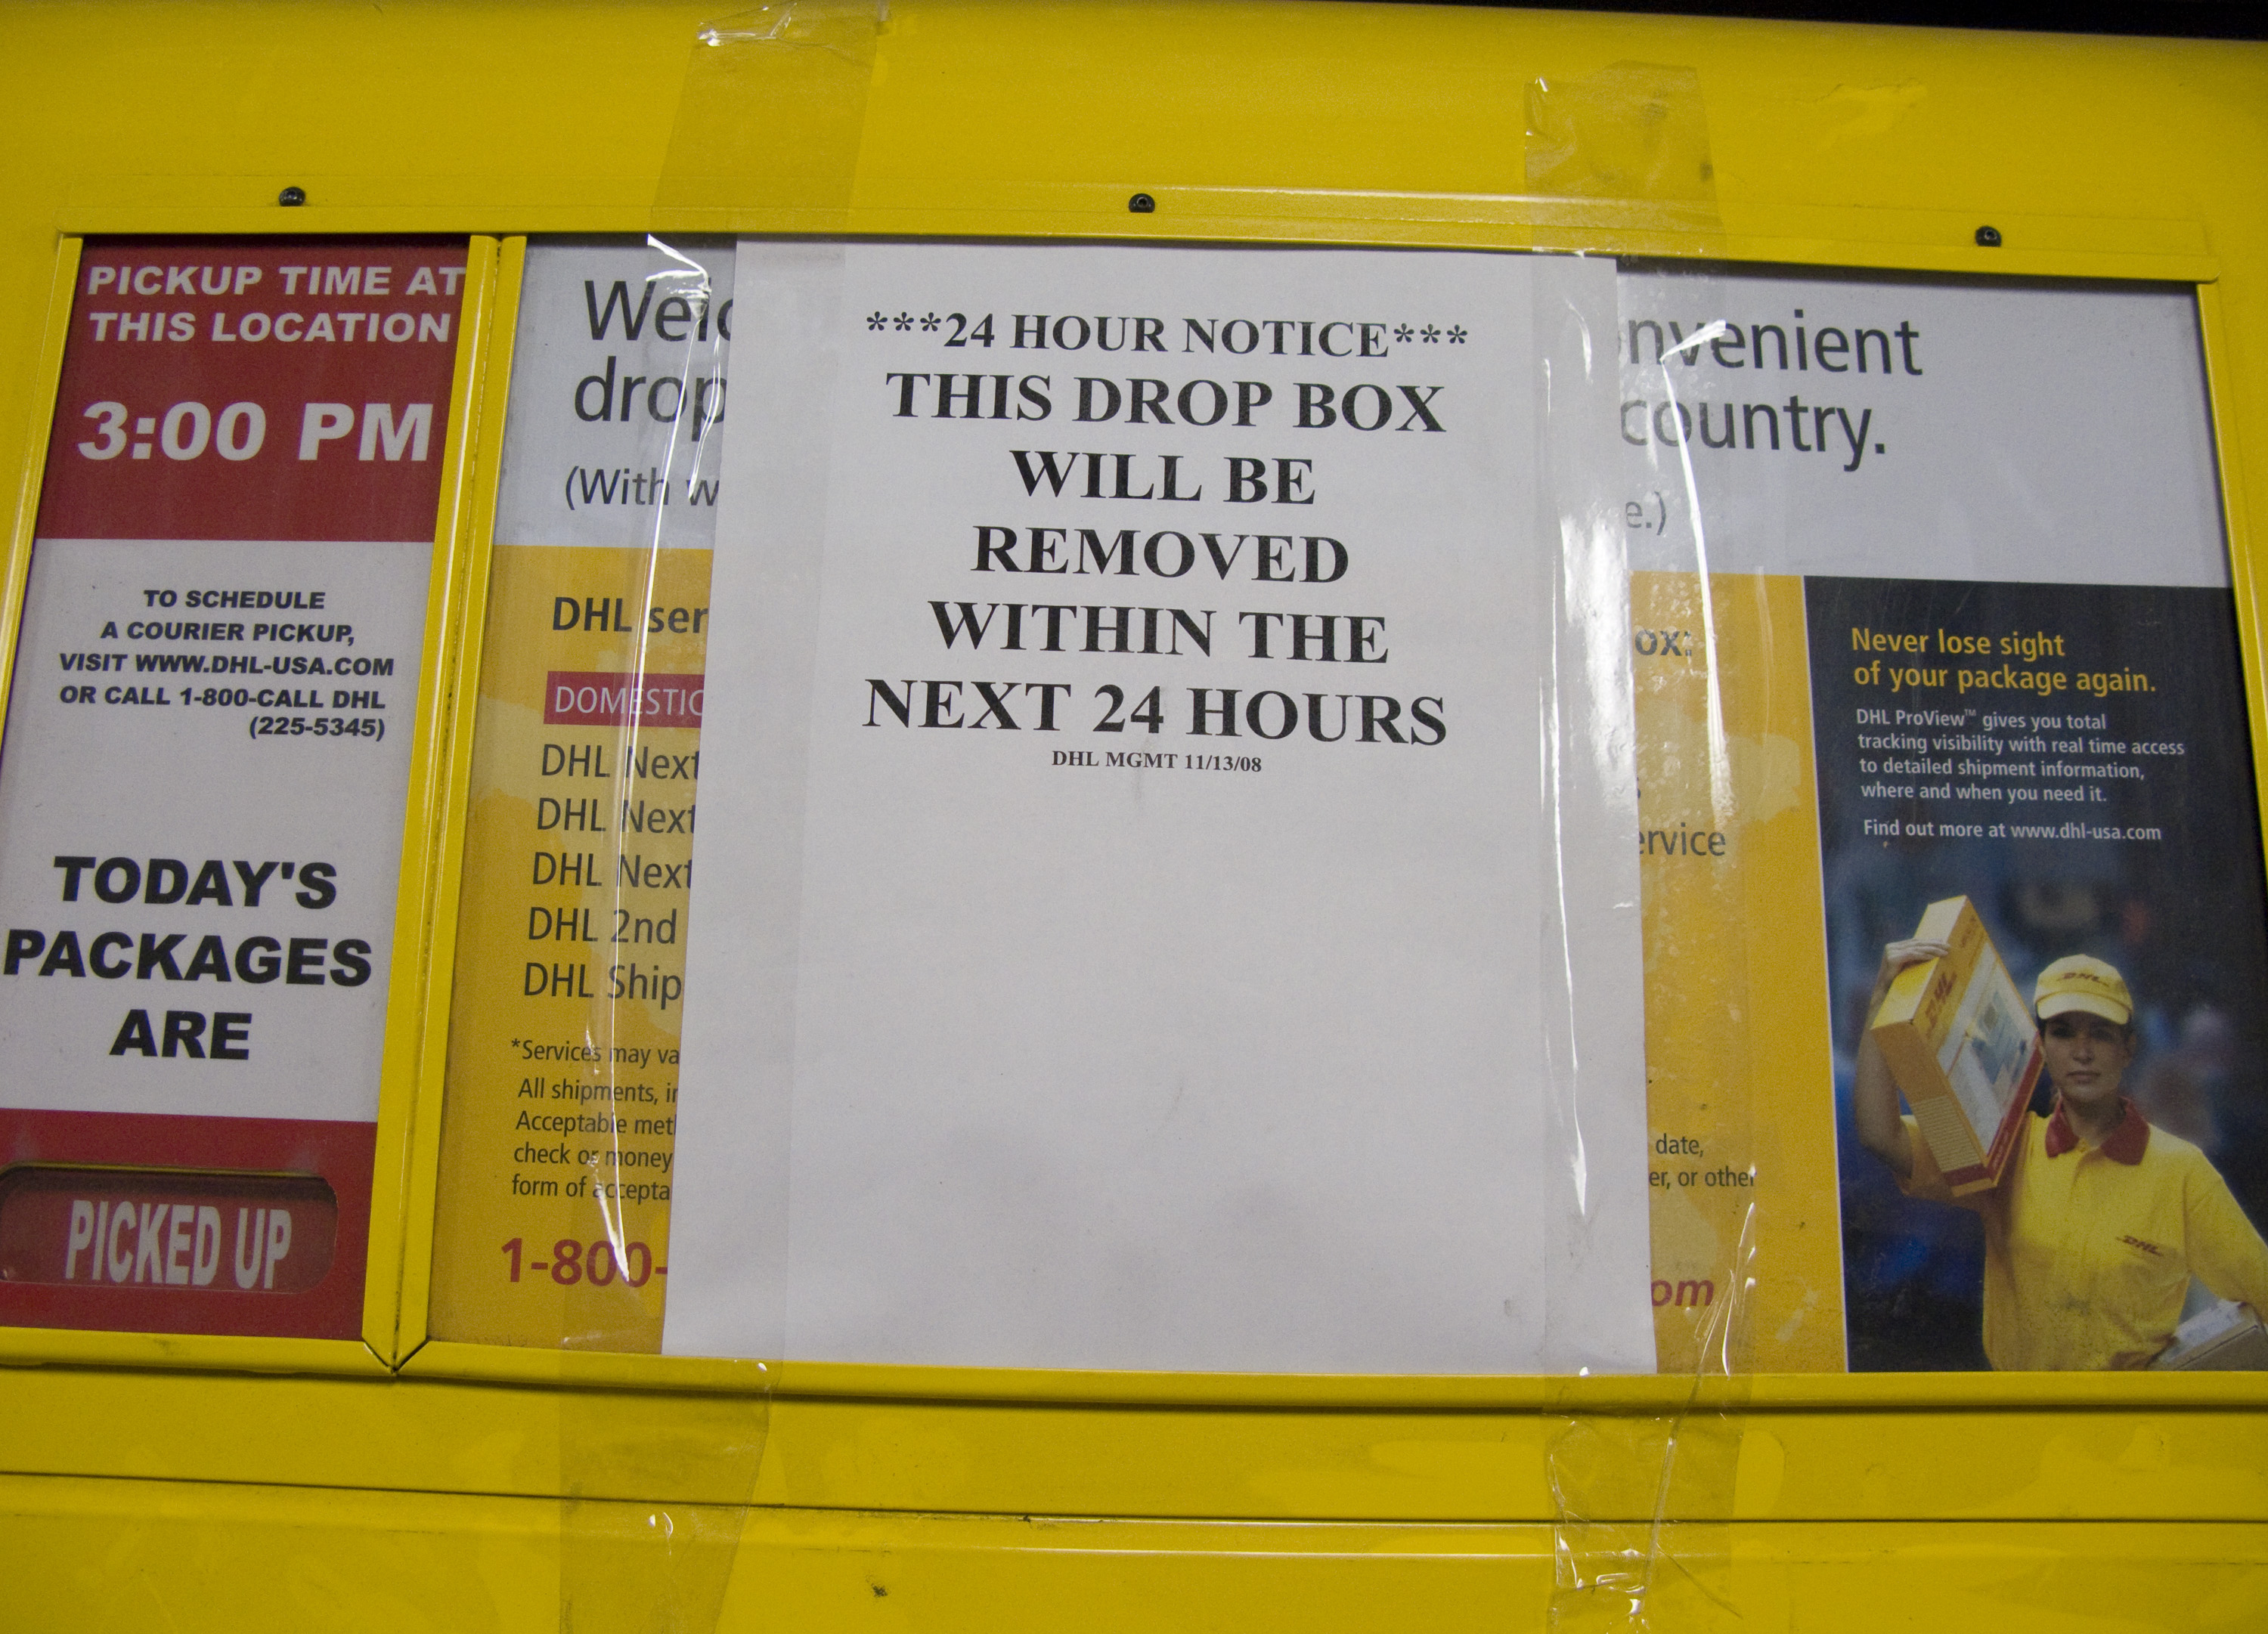
advertising, sign, yellow, poster, sacramento, recession, dhl, aufwiedersehen, deutschepost